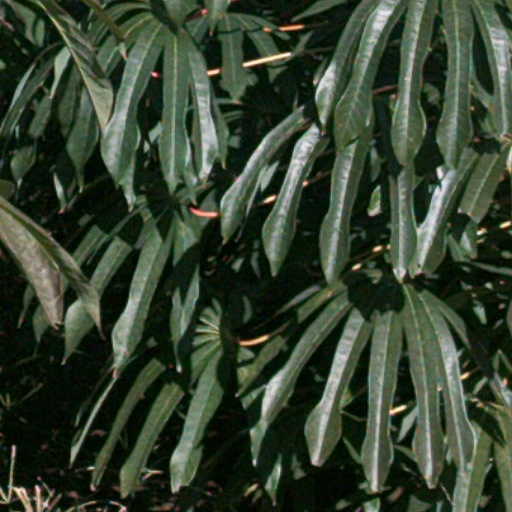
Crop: cassava